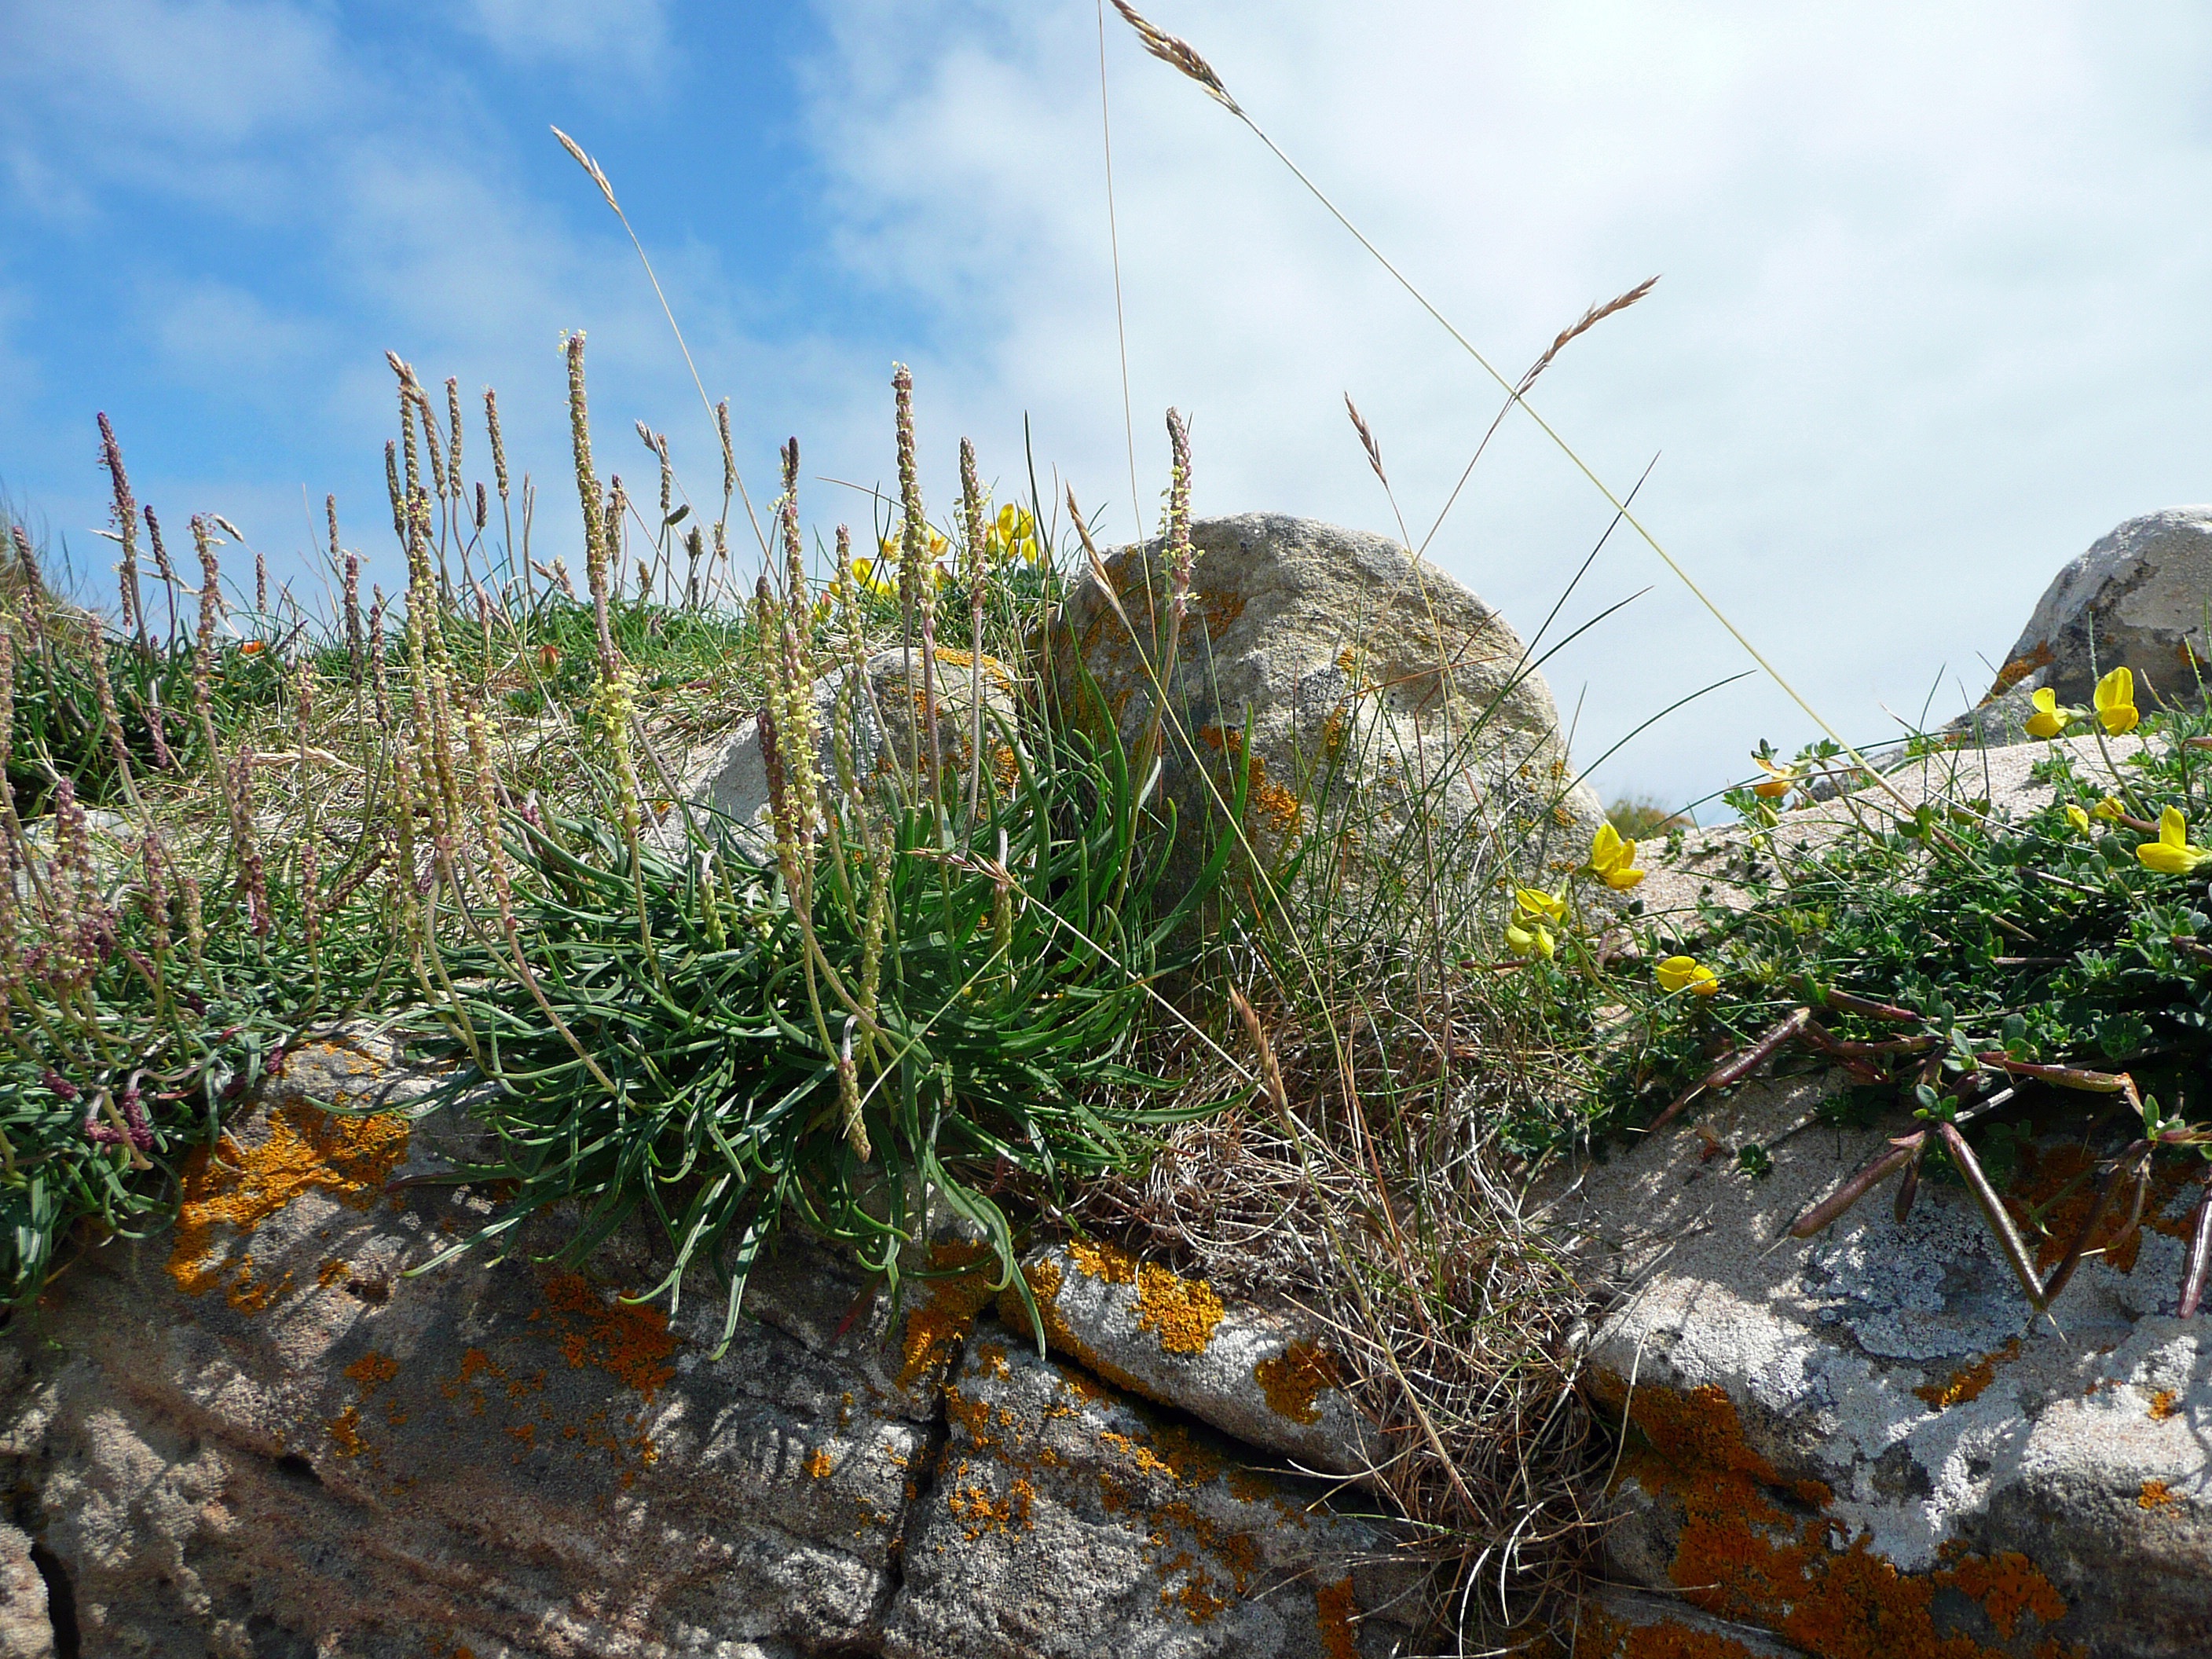
landscape, tree, nature, grass, rock, plant, leaf, flower, wind, scrub, green, autumn, botany, flora, shrubs, grasses, rural area, karg, grass family